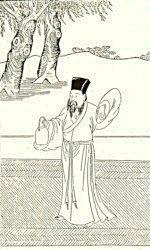
หวัง ฉงหยาง

ไฟล์:WangChongYang.jpg|thumb|เฮ้งเตงเอี้ยง
เฮ้งเตงเอี้ยง  () เกิดในช่วง ค.ศ. 1113 - 1170 ในปลายสมัยราชวงศ์ซ่งเหนือ ซึ่งถือเป็นหนึ่งในช่วงกลียุคของจีน เนื่องจากการราชสำนักจิน (กิม) ยกกำลังบุกราชสำนักซ่งจนต้องถอยร่นลงมาตั้งหลักที่นครหลินอัน (หางโจว)
==ข้อมูลทางประวัติศาสตร์==
เฮ้งเตงเอี้ยง หรือ หวังชงหยาง มีชื่อเดิมว่า "หวังจงฟู่" () เขาเกิดในครอบครัวมีอันจะกินครอบครัวหนึ่ง ด้วยเหตุนี้เขาจึงมีโอกาสได้รับการศึกษาศิลปศาสตร์ทุกแขนงอย่างเต็มที่ เมื่อโตเป็นหนุ่มใหญ่หวังจงฟู่ก็มีความต้องการก่อตั้งกลุ่มต่อต้านทัพจิน (ชนเผ่าหนี่เจิน) ขึ้น แต่ในปี ค.ศ.1159 เมื่อหวังจงฟู่อายุได้ 49 ปี ก็ได้มีโอกาสพบกับเซียนสองคนในโรงเตี้ยมแห่งหนึ่ง คือ จงหลี่ฉวน และ ลฺหวี่ ต้งปิน|หลูตงปินจึงหันมาบวชเป็นนักพรตในลัทธิเต๋าแทน และมีฉายาในทางธรรมว่า ฉงหยางจื่อ（重阳子）นับแต่นั้นเป็นต้นมา
==ตัวละครในนิยาย==
เฮ้งเตงเอี้ยงเป็นหนึ่งตัวละครในนิยายกำลังภายในของกิมย้ง เรื่องมังกรหยก แต่ไม่ได้มีชีวิตอยู่ตามช่วงเวลาในท้องเรื่อง แต่ได้รับการอ้างถึงในเนื้อเรื่องหลายครั้ง
เฮ้งเตงเอี้ยงเป็นปรมาจารย์ผู้ก่อตั้งนิกายช้วนจินก่า มีฉายาว่า เทพมัชฉิม และเป็นอันดับหนึ่งของห้ายอดฝีมือแห่งยุคที่ชนะการประลองถกกระบี่เขาหัวซานครั้งแรก ซึ่งได้ครองคัมภีร์เก้าอิมจินเอ็ง แต่ไม่ปรารถนาที่จะฝึกยอดวิชา เพียงแต่ต้องการไม่ให้ยุทธภพต้องวุ่นวาย จึงเก็บรักษาคัมภีร์ยุทธไว้ใต้เบาะ
เฮ้งเตงเอี้ยงเดิมมีชื่อว่า เฮ้ง เตี่ยง เขาเป็นศิษย์ผู้พี่ของเฒ่าทารกจิวแป๊ะทงโดยมีอาจารย์ คือนักพรต หลี ต้ง ปิน เฮ้งเตงเอี้ยงมีศิษย์เจ็ดคน หรือเจ็ดนักพรตช้วนจิน เฮ้งเตงเอี้ยงเป็นคนมีเมตตา ฉลาดหลักแหลม คิดค้นวิชามากมาย เช่น พลังธาตุธรรมชาติ เพลงกระบี่ช้วนจินและค่ายกลเจ็ดดาวที่เหล่านักพรตทั้งเจ็ดเคยใช้รับมือกับมารบูรพาอึ้งเอี๊ยะซือ เฮ้งเตงเอี้ยงทราบดีว่าตนเองเป็นโรคร้ายรู้ตัวว่ามีชีวิตได้อีกไม่นาน จึงเดินทางไปต้าหลี่เพื่อถ่ายทอดวิชาพลังธาตุธรรมชาติที่เป็นดาวข่มวิชาลมปราณคางคกของอาวเอี๊ยงฮง|พิษประจิม แต่เนื่องจากชื่อเสียงของเฮ้วเตงเอี้ยงและอิดเต็งไต้ซือ|ราชันย์ทักษิณต้วนตี่เฮงอยู่ในระดับเดียวกัน ดังนั้นเพื่อไม่ให้เป็นการน่าเกลียดจึงเสนอเป็นการแลกเปลี่ยนศึกษาวรยุทธ์กับอิดเต็งไต้ซือ|ราชันย์ทักษิณต้วนตี่เฮง โดยได้รับการแนะนำวิชาดรรชนีเอกสุริยันจากอิดเต็งไต้ซือ|ราชันย์ทักษิณต้วนตี่เฮง และถ่ายทอดวิชาพลังธาตุธรรมชาติให้อิดเต็งไต้ซือ|ราชันย์ทักษิณต้วนตี่เฮง
เฮ้งเตงเอี้ยงเป็นเจ้าของสุสานโบราณแต่ภายหลังได้ยกให้ ลิ้มเซียวเอ็ง ซึ่งต่อมาลิ้มเซียวเอ็ง ก็เป็นผู้ก่อตั้งสำนักสุสานโบราณ ซึ่งเป็นอาจารย์ยายของลี้มกโช้ว และเซียวเล้งนึ่ง ซึ่ง เฮ้งเตงเอี้ยง กับ ลิ้มเซียวเอ็ง รักใคร่ชอบพอกันแต่มิอาจได้อยู่ร่วมกัน
==อ้างอิง==
หมวดหมู่:บุคคลที่เกิดในปี พ.ศ. 1656
หมวดหมู่:ตัวละครของกิมย้ง
หมวดหมู่:ห้ายอดฝีมือ